Whitney & Company (Leominster, Massachusetts)

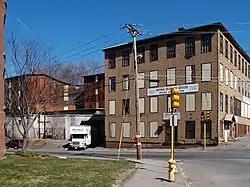

The Whitney & Company building is a historic industrial facility in Leominster, Massachusetts. The utilitarian brick four-story building was built in 1893, and extended in 1923. It was built by Fred Abbot Whitney and Walther F. Whitney, whose business was the manufacture of boxes, notably paper boxes and satin-lined boxes, used for shipping other products to customers. The site was listed on the National Register of Historic Places in 1989. It has since been converted into residences called the Watermill Apartments.